Solon

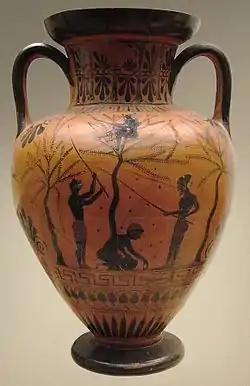
This 6th century Athenian black-figure urn, in the British Museum, depicts the olive harvest. Many farmers, enslaved for debt, would have worked on large estates for their creditors.

Solon's reforms can thus be seen to have taken place at a crucial period of economic transition, when a subsistence rural economy increasingly required the support of a nascent commercial sector. The specific economic reforms credited to Solon are these: